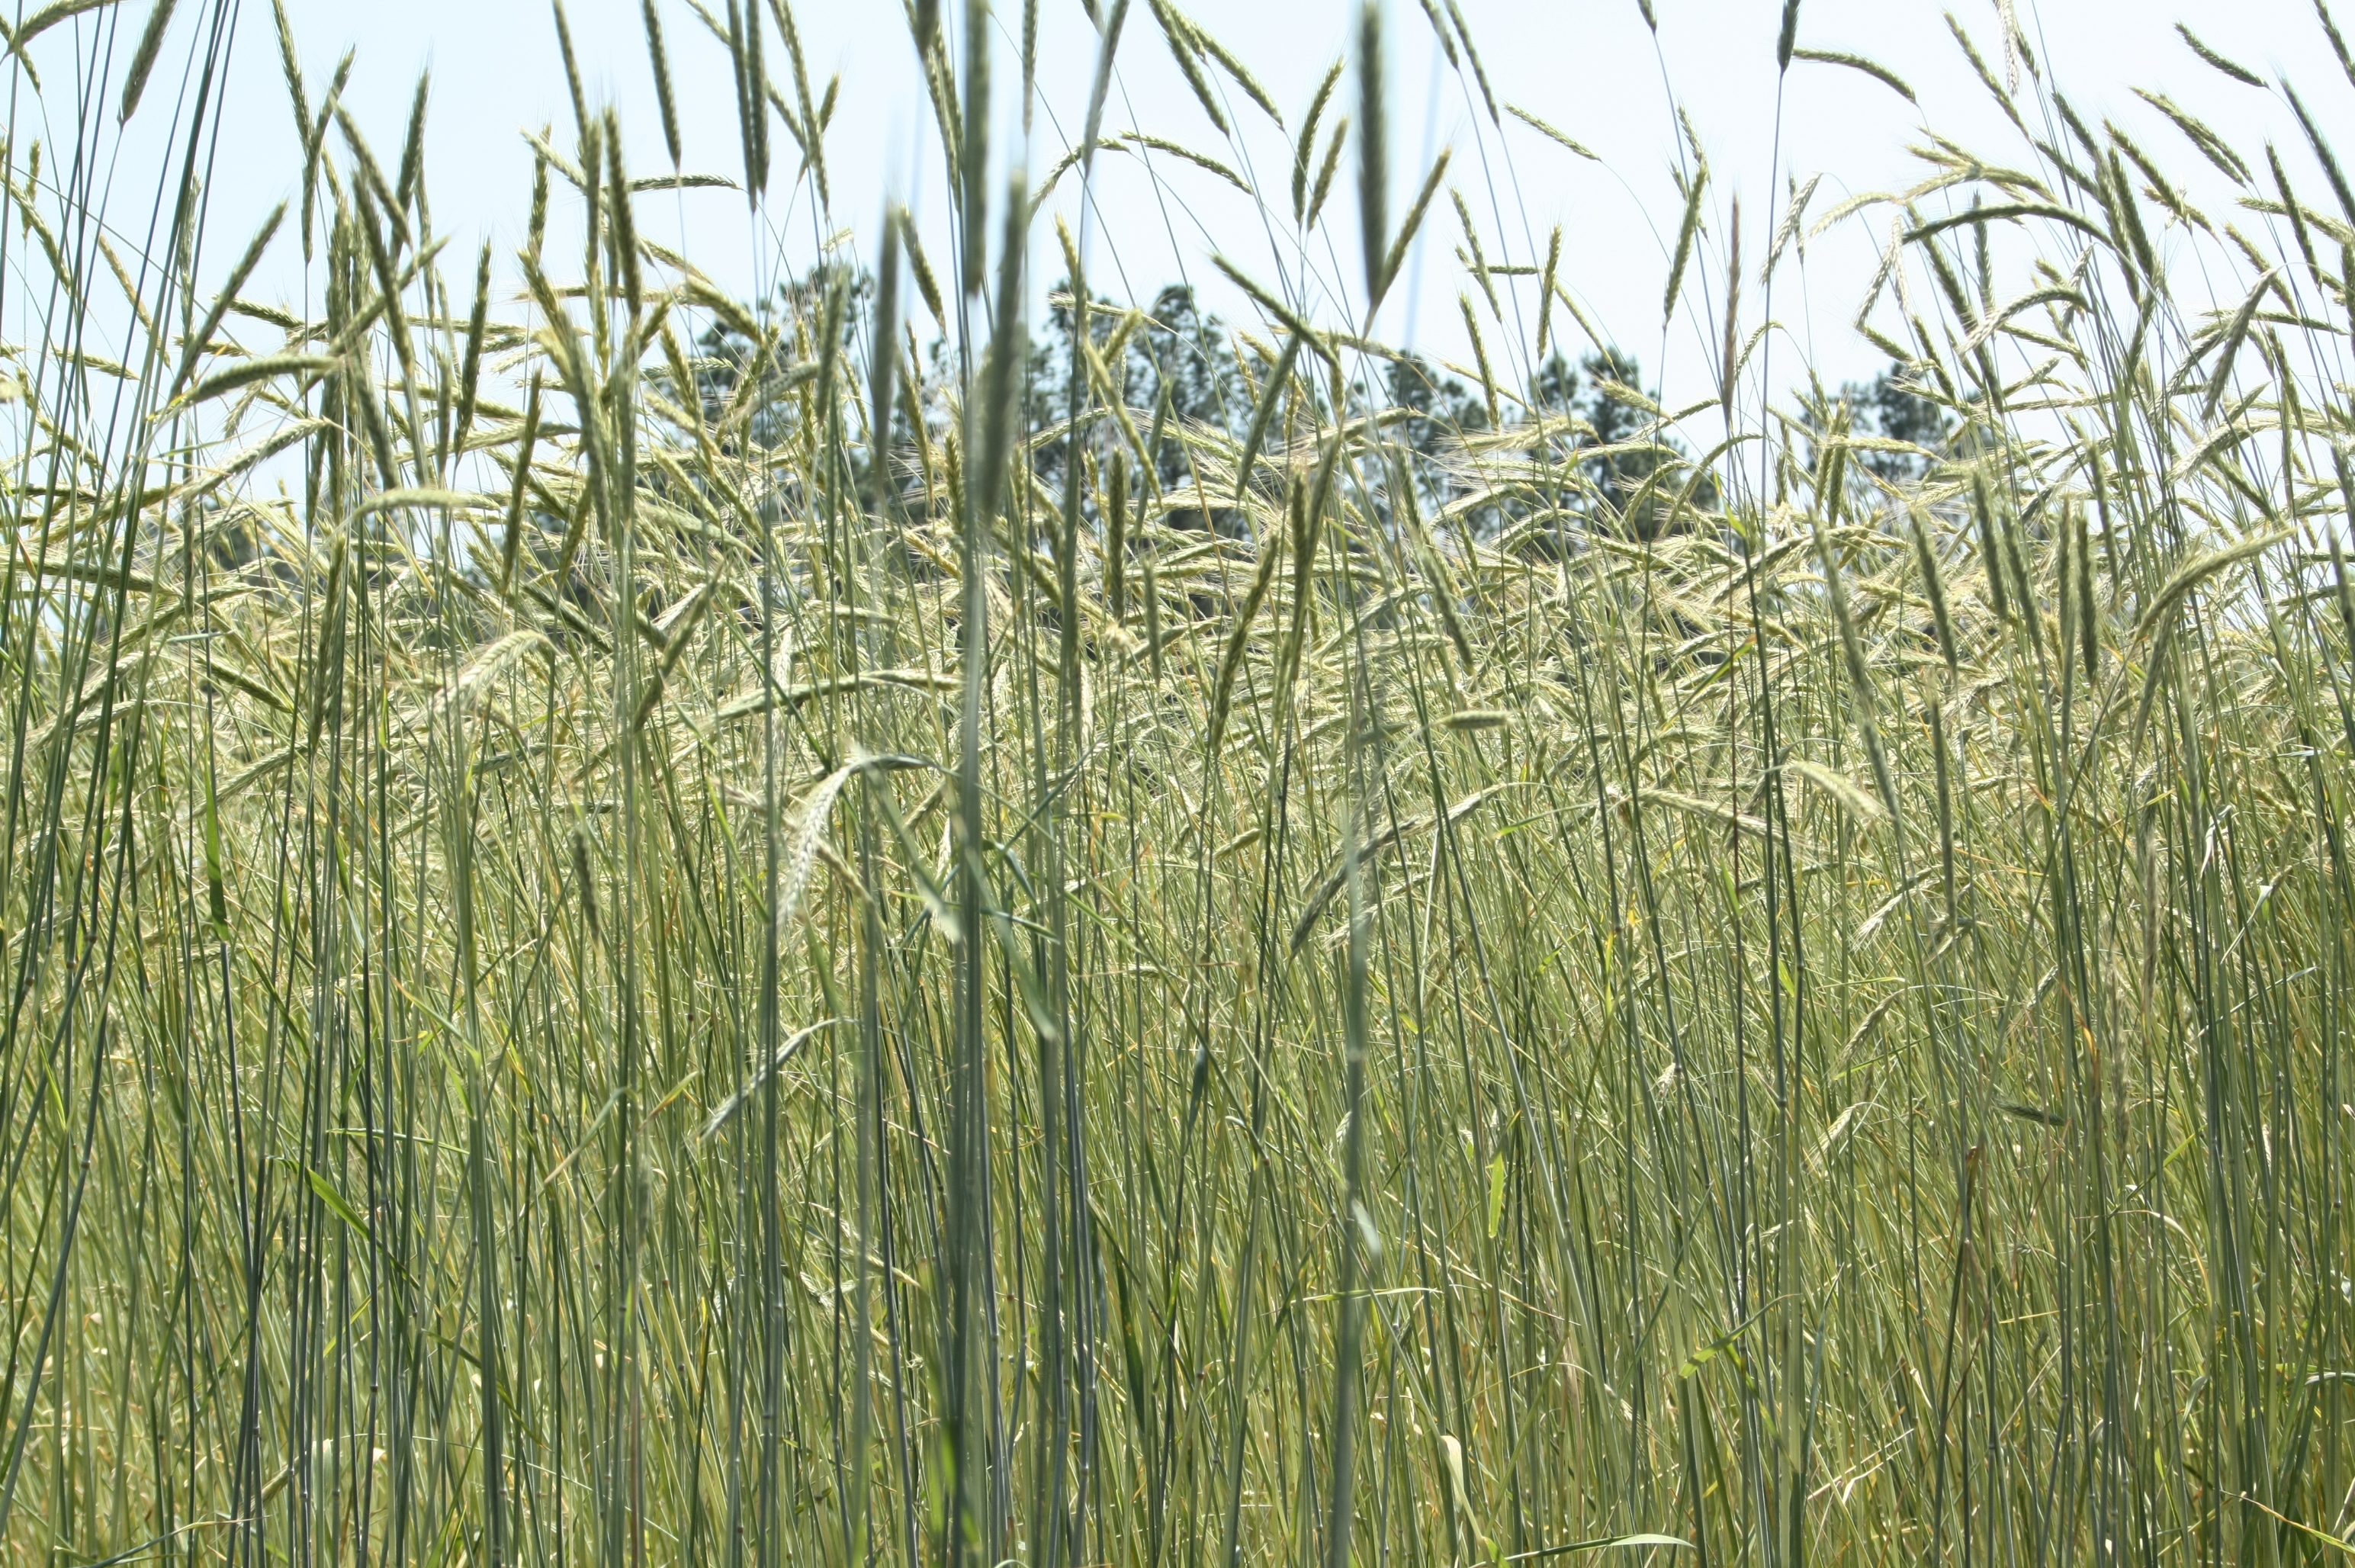
wheat, farm, grass, field, crop, grass family, triticale, ecosystem, food grain, rye, phragmites, grain, barley, agriculture, plant, emmer, cereal, commodity, prairie, poales, hordeum, plant stem, dinkel wheat